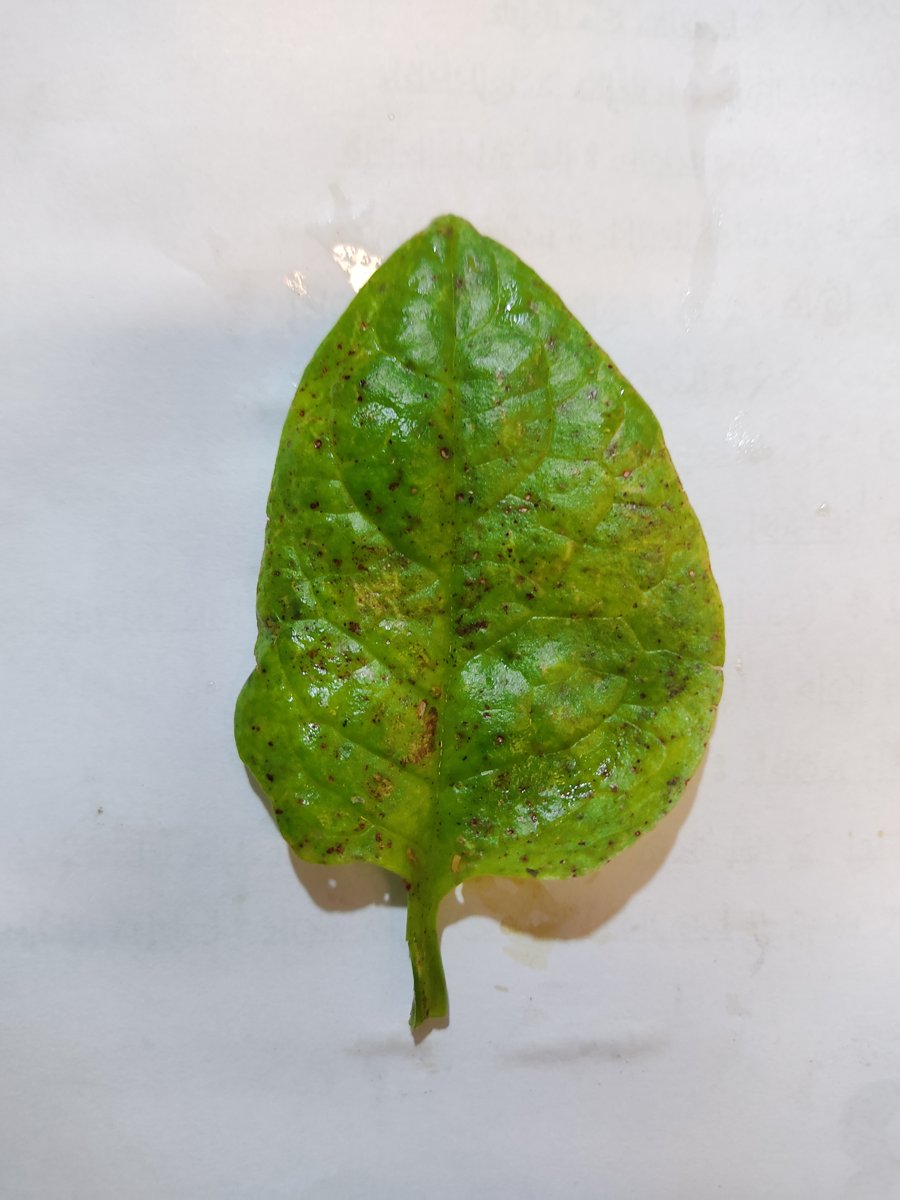
Label: Downy-Mildew